Louis Gabriel Taurin Dufresse

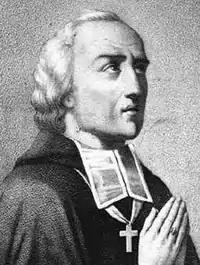

Louis Gabriel Taurin Dufresse, MEP (8 December 1750 – 14 September 1815) was a French Catholic prelate who served as Vicar Apostolic of Se-Ciouen from 1801 to 1815. He was member of the Paris Foreign Missions Society.